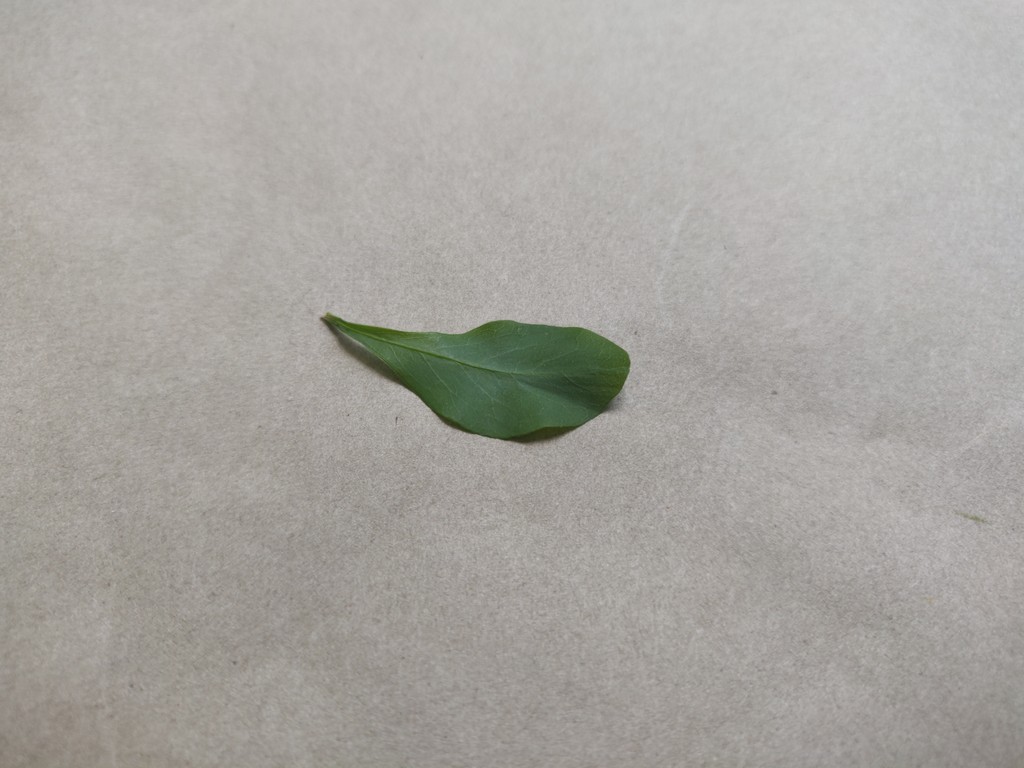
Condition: Healthy
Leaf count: single
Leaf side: front